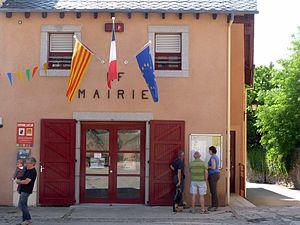
Mairie de Latour-de-Carol Pyrénées-Orientales, France
Latour-de-Carol est une commune française, située en Cerdagne, dans le département des Pyrénées-Orientales en région Occitanie.